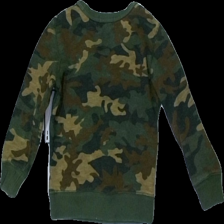
View: back
Type: Sweater
Category: Children
Brand: Not in the list
Brand text on label: Polo Ralph lauren
Colors: Green, Brown
Material: 100% Cotton
Cut: Regular, C-collar
Price range: 50-100
Recommended usage: Repair
Description: Sweatshirt with camo pattern and front pocket